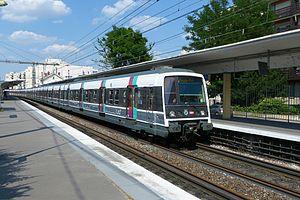
MI79 Rénové à Bourg La Reine
La ligne B du RER d'Île-de-France, plus souvent simplement nommée RER B, est une ligne du réseau express régional d'Île-de-France qui traverse l'agglomération parisienne selon un axe nord-est / sud-ouest, avec deux embranchements. Elle relie Aéroport Charles-de-Gaulle 2 TGV et Mitry - Claye au nord-est à Robinson et à Saint-Rémy-lès-Chevreuse au sud, en passant par le cœur de Paris. À l'origine se trouvait la ligne de Sceaux, inaugurée au milieu du XIXᵉ siècle et qui par prolongements successifs, reliait la gare du Luxembourg à Saint-Rémy-lès-Chevreuse.
La rame MI 79, est la première rame d’interconnexion des réseaux de la RATP et de la SNCF en Île-de-France, conçue dans les années 1970 pour la ligne B du RER. Elle est suivie par une version dérivée, la rame MI 84, prévue pour répondre aux besoins de la ligne A du RER, avant d'être affectée ultérieurement sur le RER B.